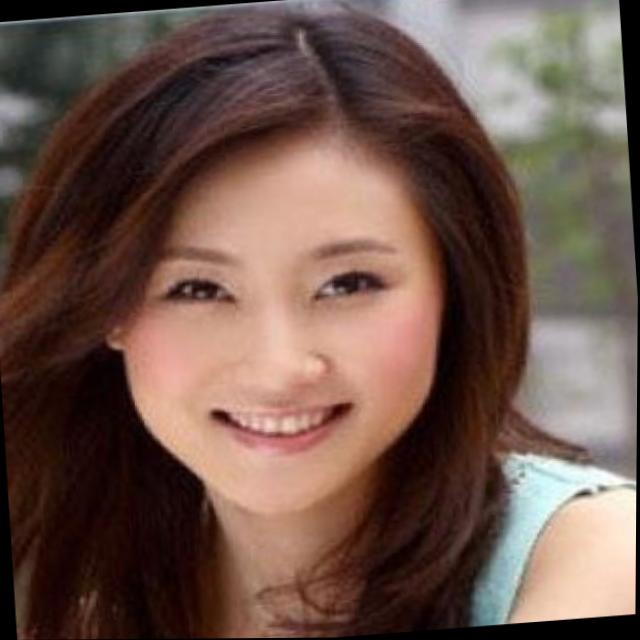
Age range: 21-44